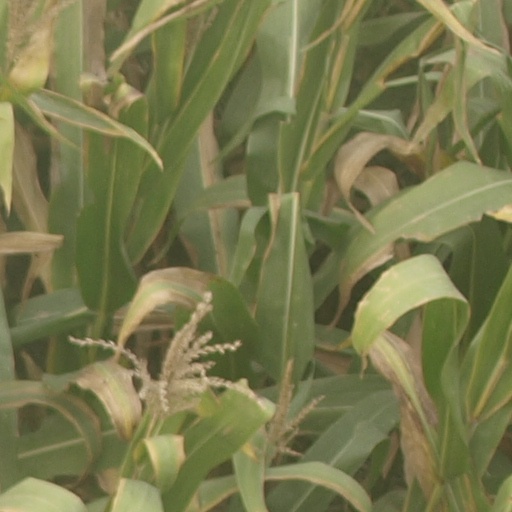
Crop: maize; corn